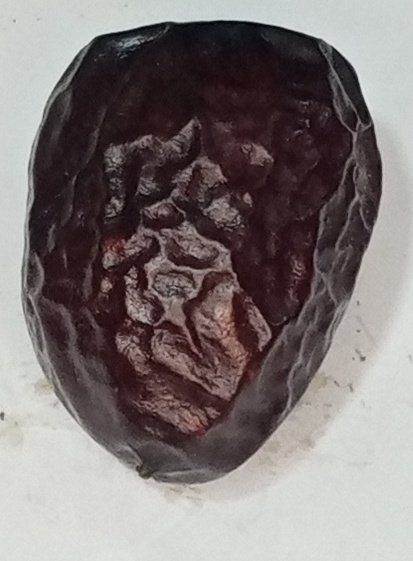
Variety: kupro
Size: large
Grade: grade-3